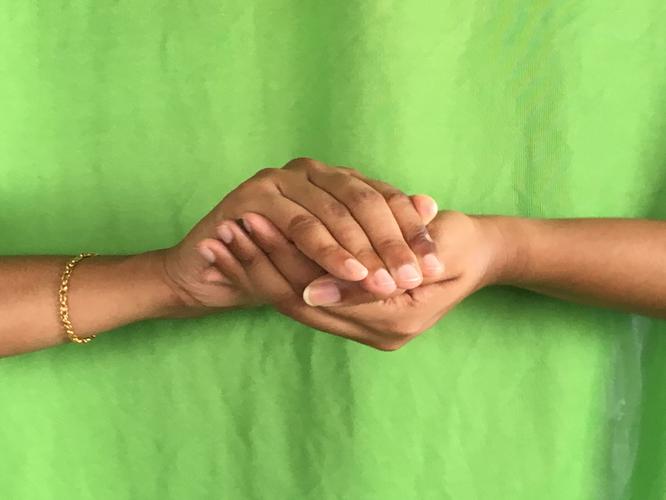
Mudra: Samputa
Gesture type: double_hand